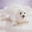
Label: seal